Arif Naqvi

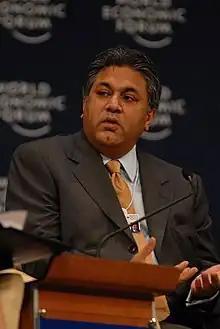
Naqvi in 2008

Arif Masood Naqvi (born 13 July 1960) is a Pakistani businessman, who was the founder and chief executive of the Dubai-based private equity firm, The Abraaj Group and Aman Foundation. The Abraaj Group was founded in 2002 and operated in Africa, Asia, Latin America, Middle East, Turkey and Central Asia, and is currently in liquidation due to accusations of fraud.